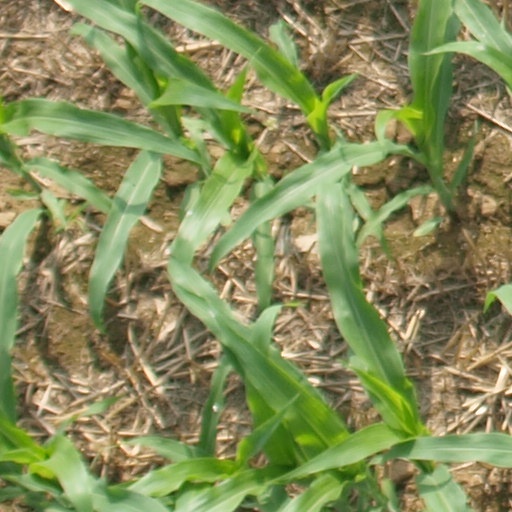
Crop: maize; corn